Alamat ng Gubat

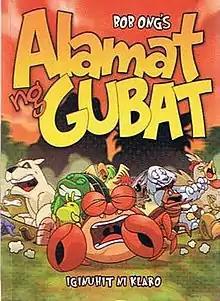

Alamat ng Gubat ("Legend of the Forest") is the fourth book published in 2003 by Bob Ong, a Filipino contemporary author noted for using conversational Filipino to create humorous and reflective depictions of life as a Filipino. Among Bob Ong's works, it is notable for being the first one to be a self-contained straightforward narrative rather than a collection of anecdotes. Bob Ong later came up with another book written as a straightforward narrative, "MacArthur", but it is a very different work because it does not have Bob Ong's signature humorous tone.